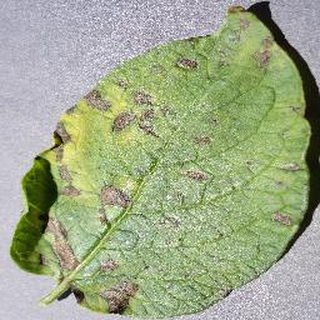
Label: potato_early_blight